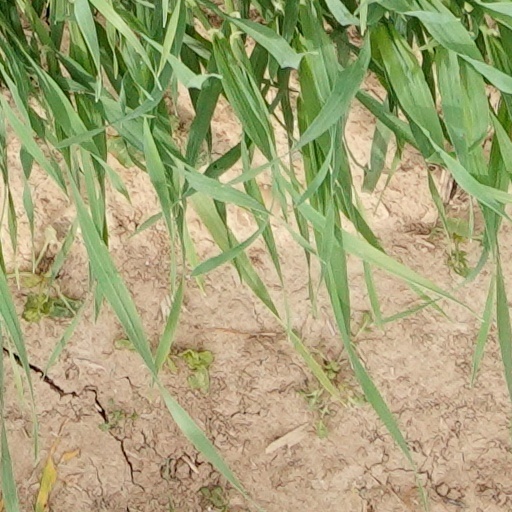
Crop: wheat